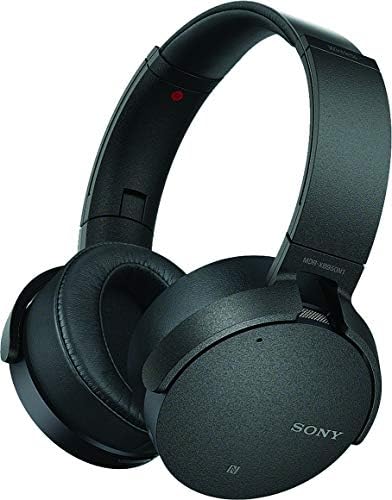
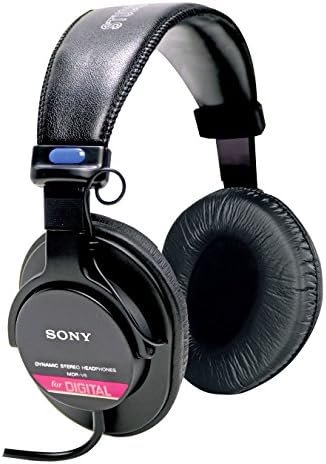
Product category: headphones
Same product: no